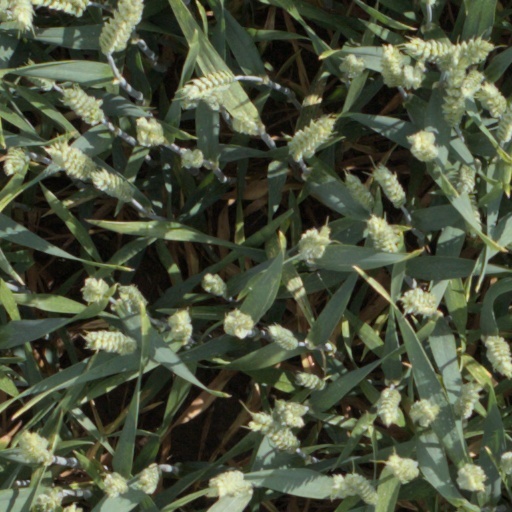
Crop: wheat